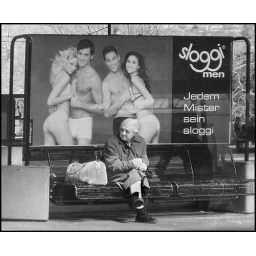
A candid on my 4MP compact through a train window in Zurich yesterday.